Bombing of Yawata (June 1944)

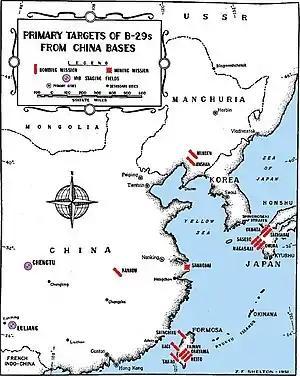
Locations of B-29 bomber bases in China and the main targets they attacked in East Asia during Operation Matterhorn

After establishing itself in India, XX Bomber Command under the command of Brigadier General Kenneth B. Wolfe undertook various tasks to prepare for raids against Japan. Foremost among these was stockpiling fuel at the airfields in China. Until late 1944, USAAF Air Transport Command aircraft did not transport fuel for XX Bomber Command, and this task was instead undertaken by the B-29s. This arrangement proved inefficient, however, as 12 B-29 sorties between India and China were needed to transport enough fuel and other supplies to enable one of the heavy bombers to fly a round trip between China and Japan. As a result, it took longer than expected to build up sufficient stockpiles in China to allow B-29 operations to commence. Moreover, continued technical problems with the Superfortress, and particularly their Wright R-3350 engines, resulted in many of XX Bomber Command's aircraft being unserviceable and in need of modification at all times.